Siege of Skardu

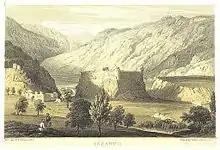
A painting of Skardu Fort

The siege of Skardu was a prolonged military blockade carried out by the pro-Pakistani forces of Ibex Force, Chitral Scouts and Chitral State Bodyguards, against the Jammu and Kashmir State Forces and the Indian Army in the town of Skardu, during the First Kashmir War of 1947–48.